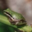
Label: frog